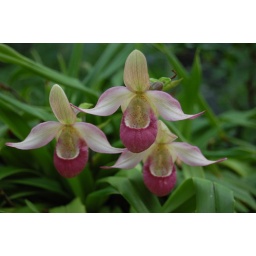
A trio of white and pink Lady Slipper Orchids in the Marjorie McNeely Conservatory at Como Zoo.